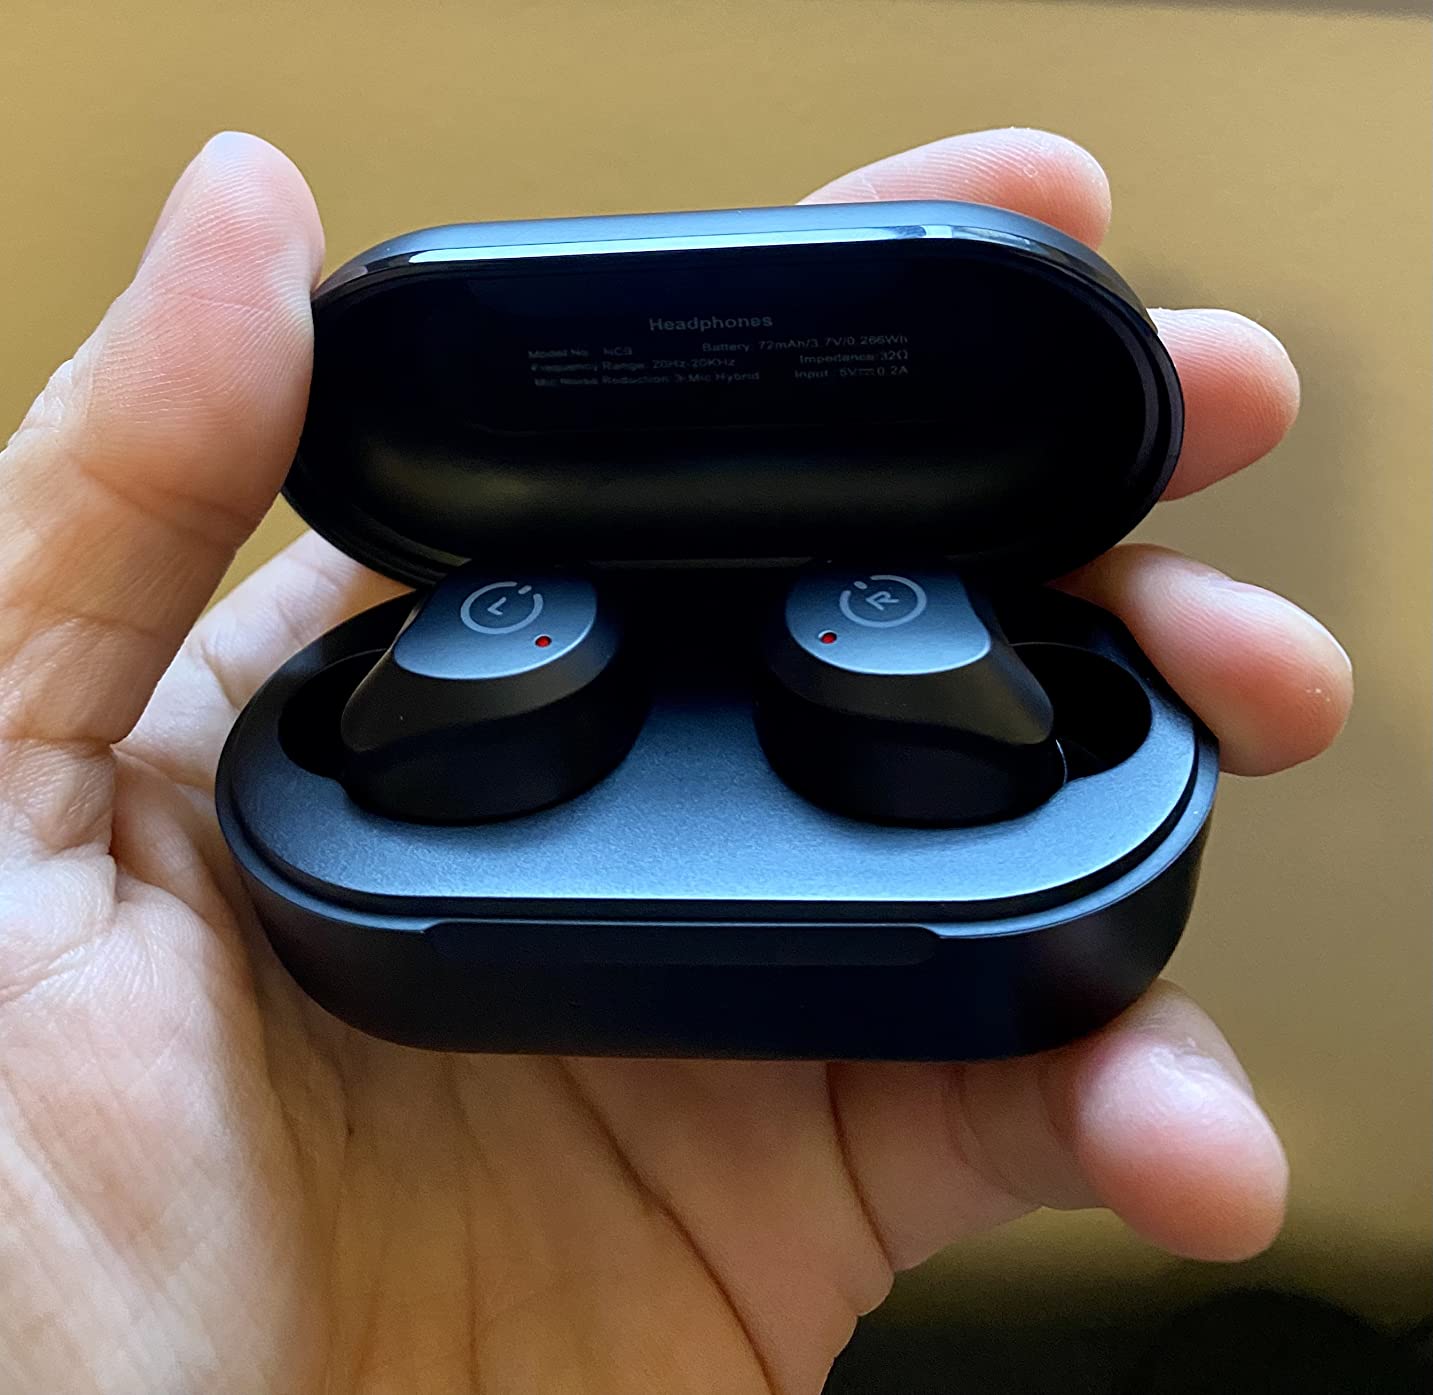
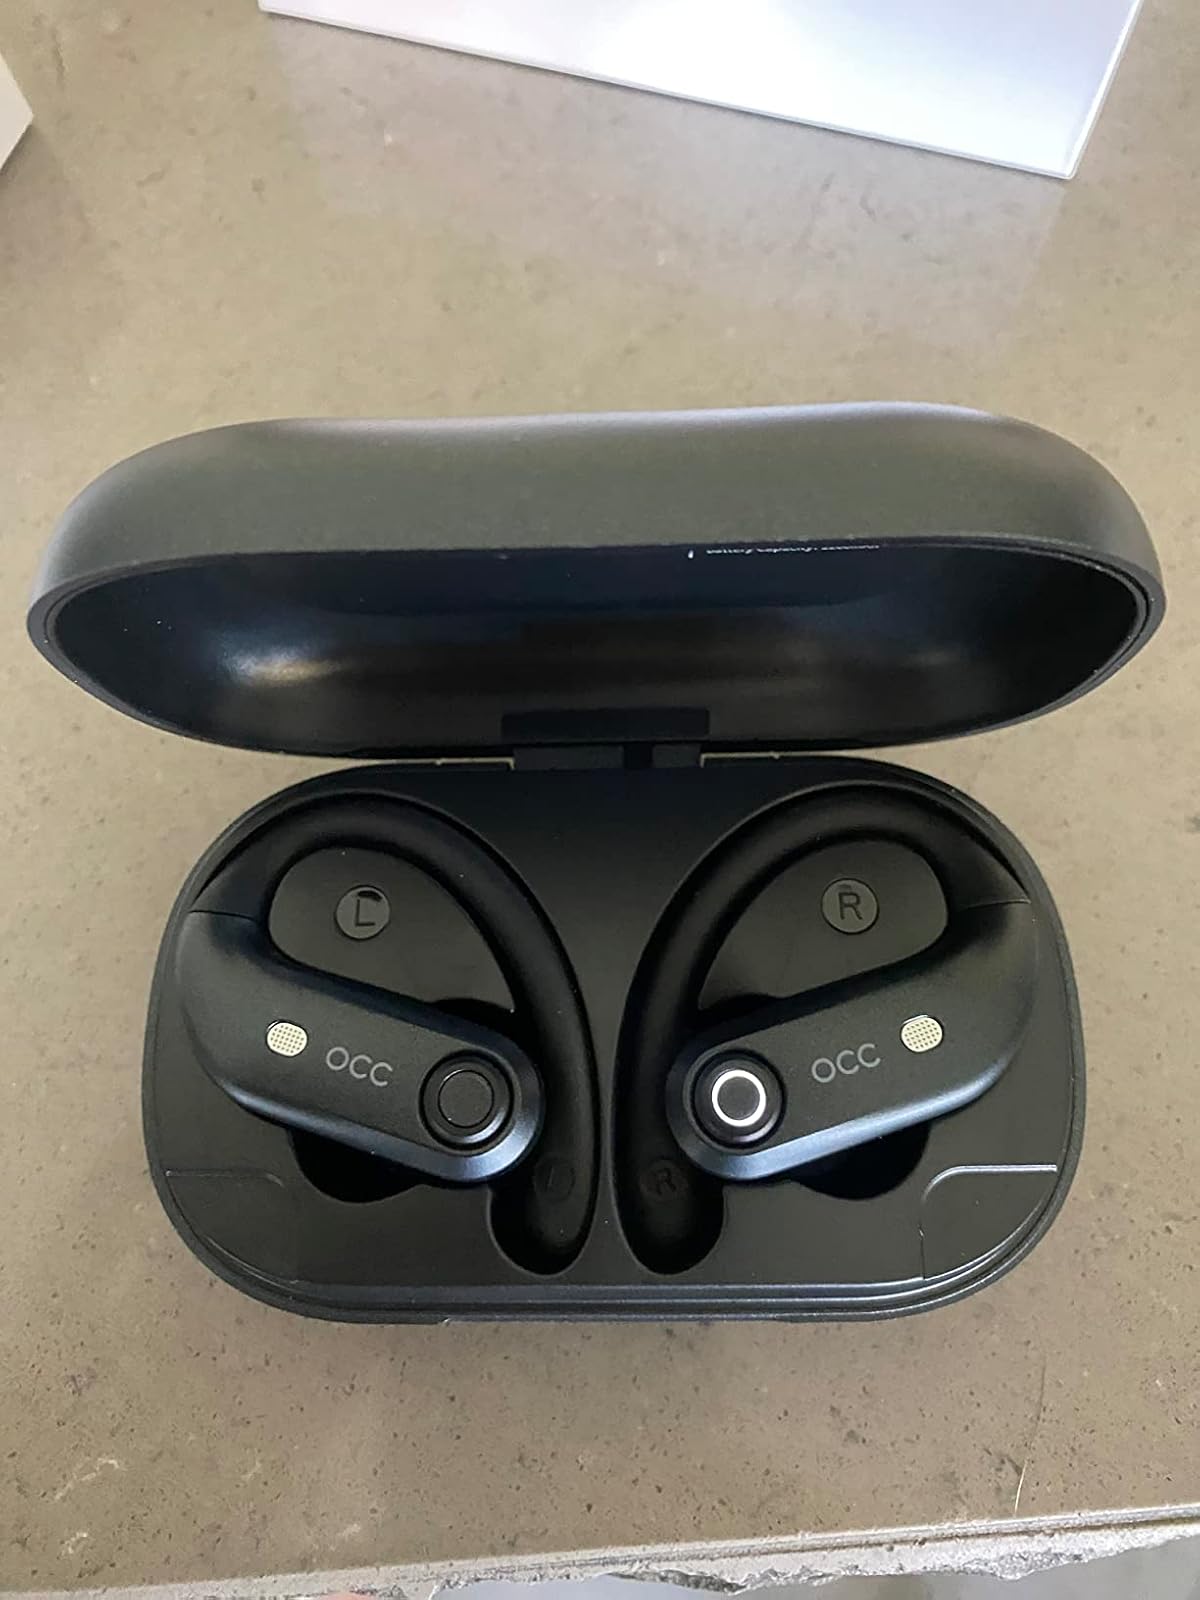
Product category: earbuds
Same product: no